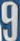
Number: 9